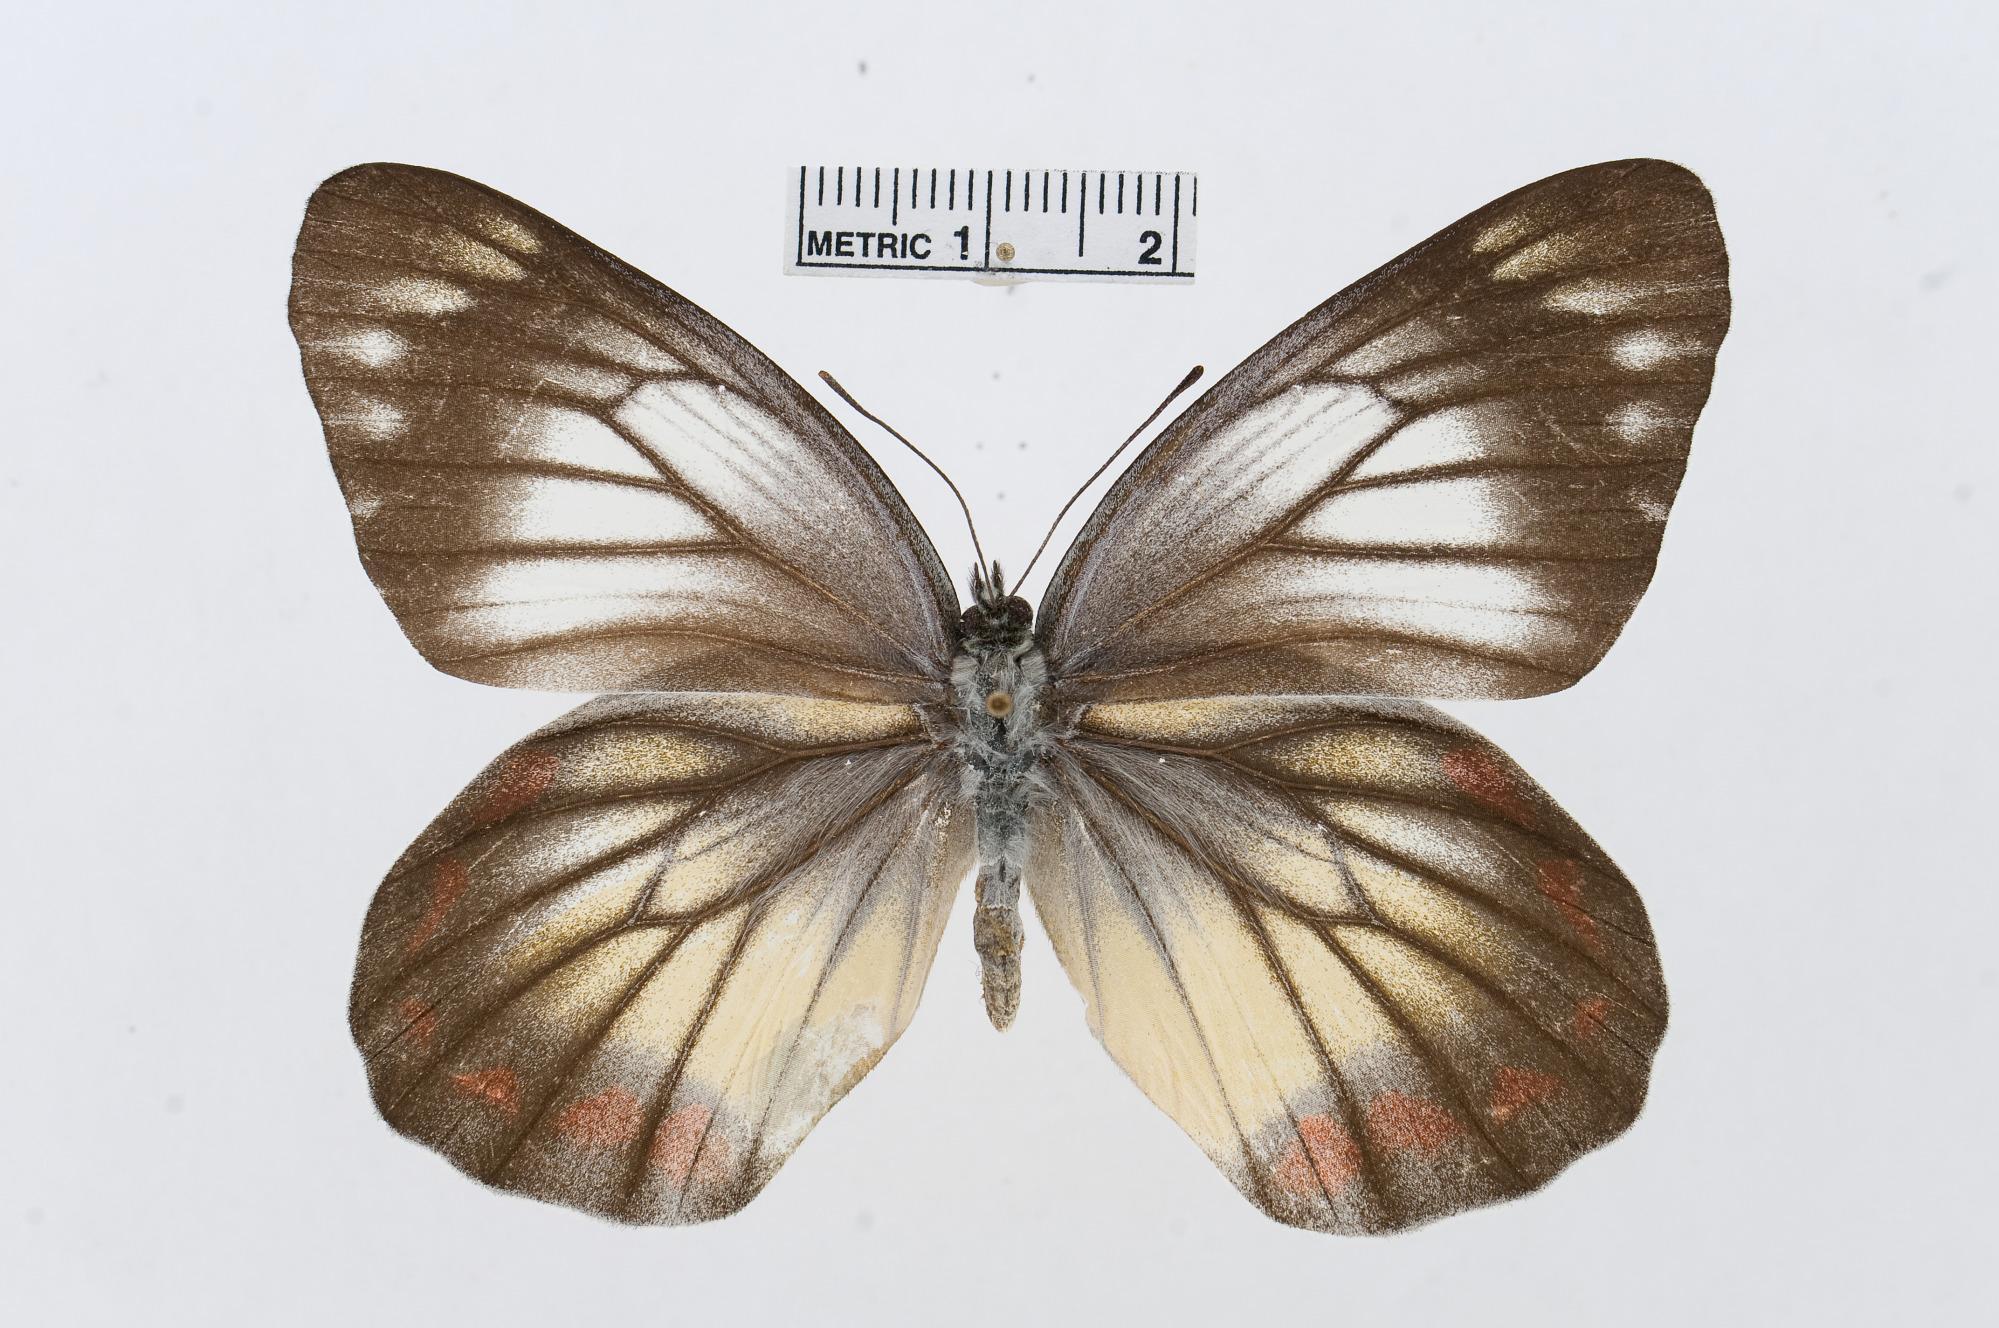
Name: Delias rosenbergi
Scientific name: Delias rosenbergi
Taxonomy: Animalia, Arthropoda, Hexapoda, Insecta, Lepidoptera, Pieridae, Pierinae